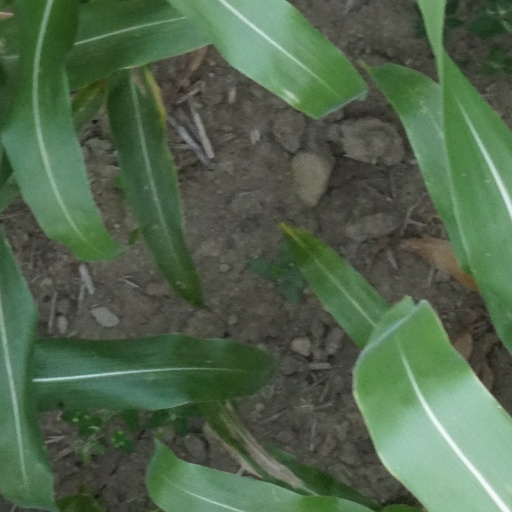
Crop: maize; corn